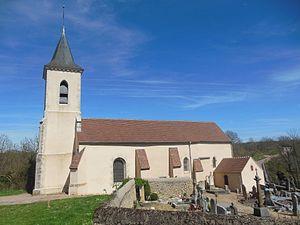
Photographie de l'église Saint-Léonard (clocher XIXe s), et du cimetière de Pierre-Perthuis (89).
Pierre-Perthuis est une commune française située dans le département de l'Yonne en région Bourgogne-Franche-Comté.